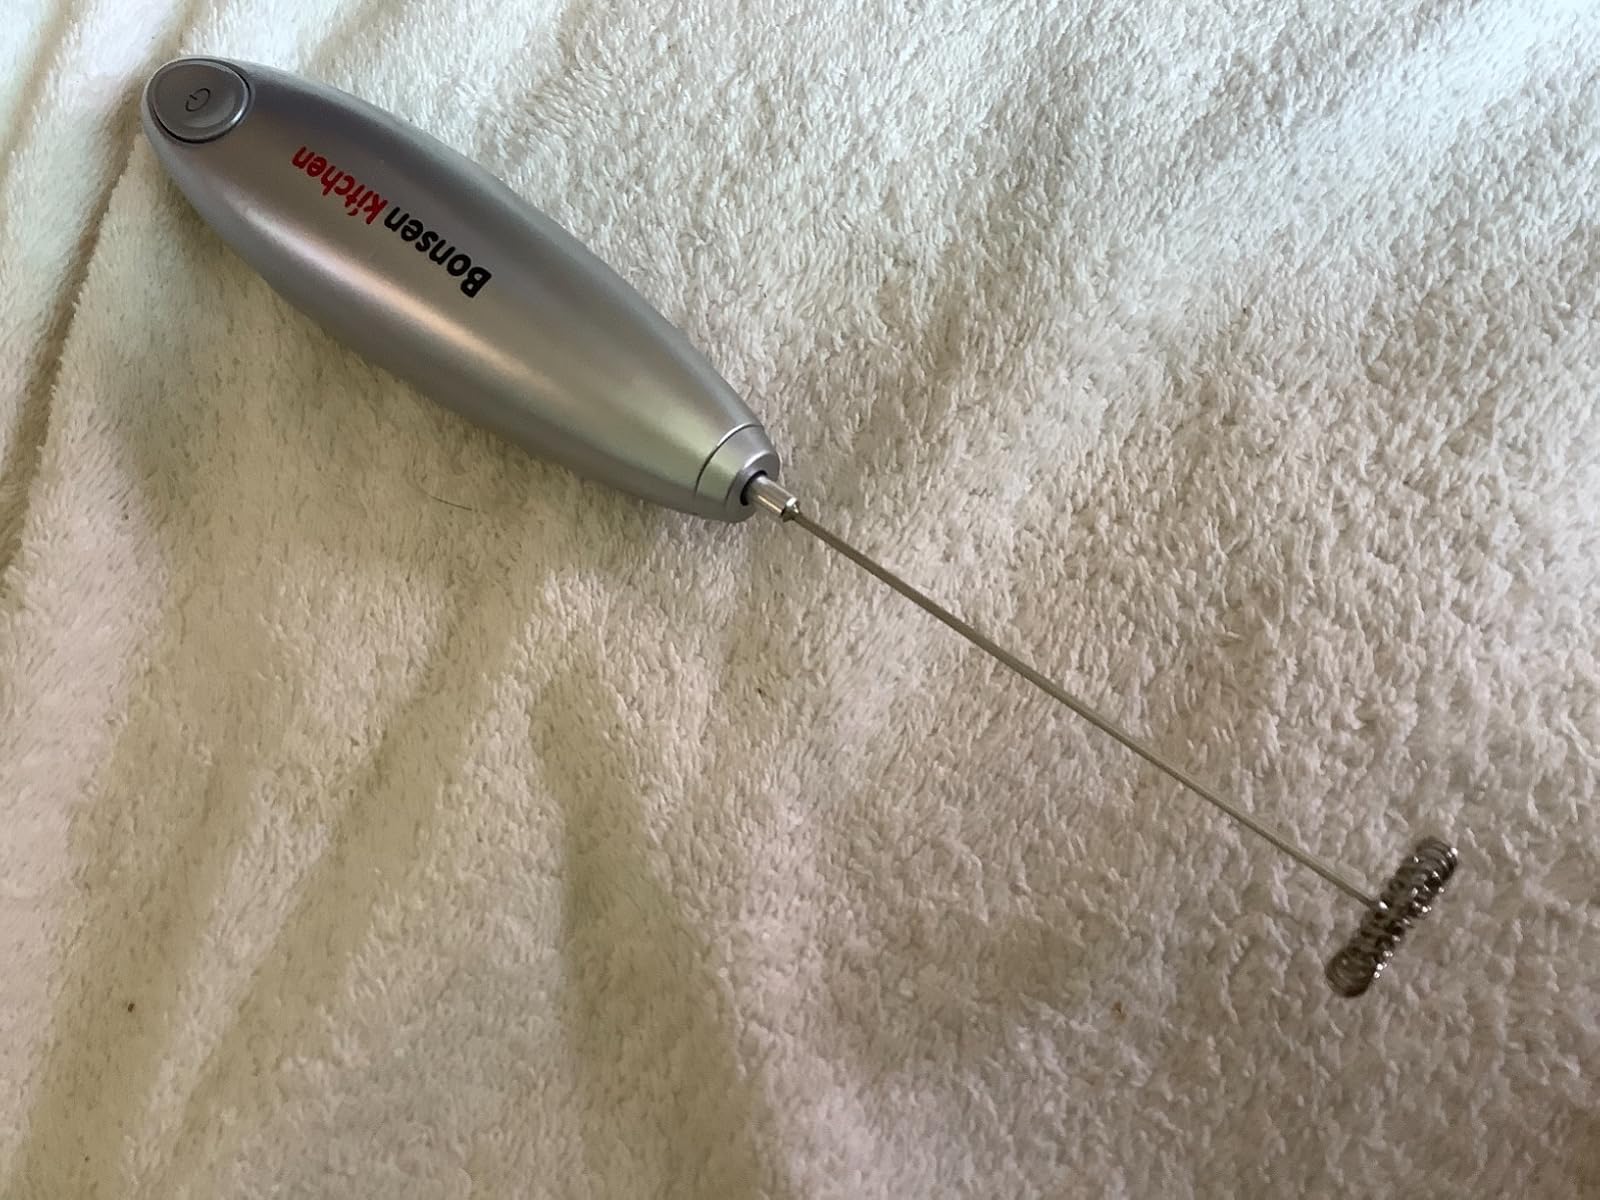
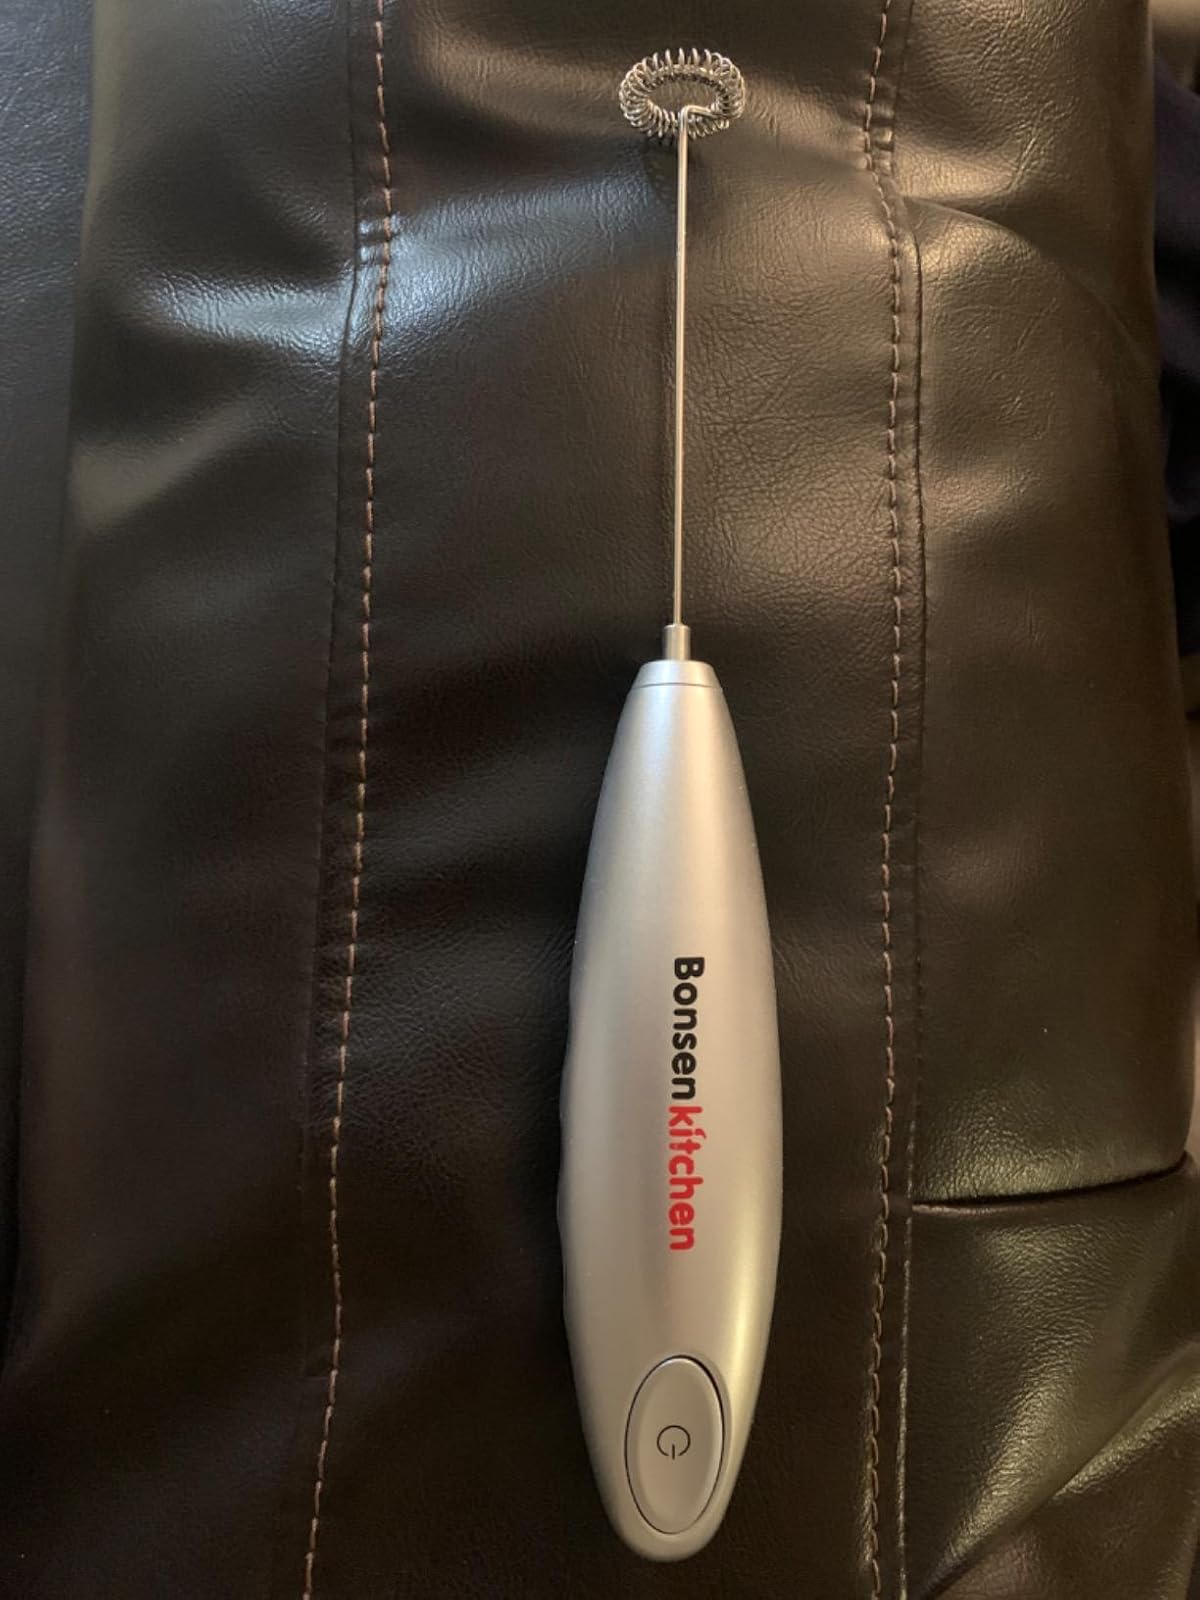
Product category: items_mixer
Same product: yes